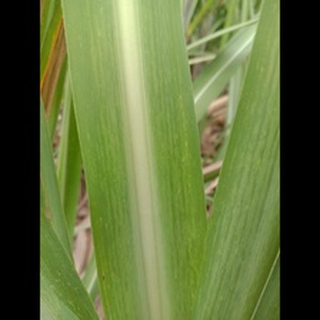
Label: sugarcane_mosaic